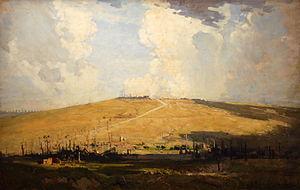
La bataille du mont Saint-Quentin est une bataille sur le front de l'Ouest pendant la Première Guerre mondiale. Dans le cadre des contre-offensives alliées sur le front occidental à la fin de l'été 1918, le corps australien traverse la Somme dans la nuit du 31 août et brise les lignes allemandes au mont Saint-Quentin et à Péronne. Le commandant de la quatrième armée britannique, le général Henry Rawlinson, décrit les avancées australiennes du 31 août au 4 septembre comme le plus grand exploit militaire de la guerre. Pendant la bataille, les troupes australiennes ont pris d'assaut, saisi et conservé la hauteur stratégique du mont Saint-Quentin surplombant Péronne, une position défensive pivot allemande sur la ligne de la Somme.